Nine Ladies

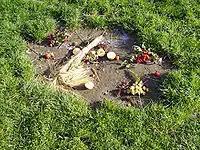
Offerings left in the centre of the Nine Ladies, evidencing modern Pagan ritual activity at the site

Pagan rituals at the site have involved chanting, singing, dancing, as well as the pouring of libations. Pagans also sometimes leave material traces, such as tea lights, flowers, or coins, around the monument. Material found buried in the circle in modern times has included crystals, polished pebbles, a plastic comb, and a cigarette packet. Human ashes have also been scattered at the Nine Ladies. An oak tree near to the circle has been used as a rag tree, with visitors affixing rags, ribbons, and a range of other material to it; they have also etched carvings into a natural rocky outcrop nearby. Much of this activity contributed to the erosion of the ground at the site, especially where fires had been lit within the circle – sometimes close to the orthostats themselves, although mainly in the centre, where a hollow had formed through the repeated lighting of fires. In many cases, visitors touched and sat on the stones, contributing to their erosion. At the summer solstice in 1990, revels at the site led to the King Stone being broken off at ground level; it was propped up by additional stones before being repaired in 2000.